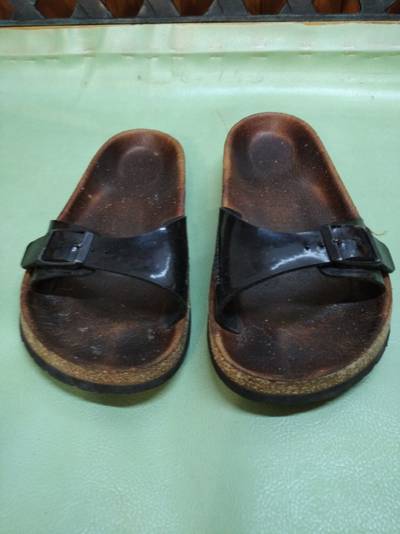
Waste category: shoes